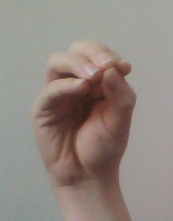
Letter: ha